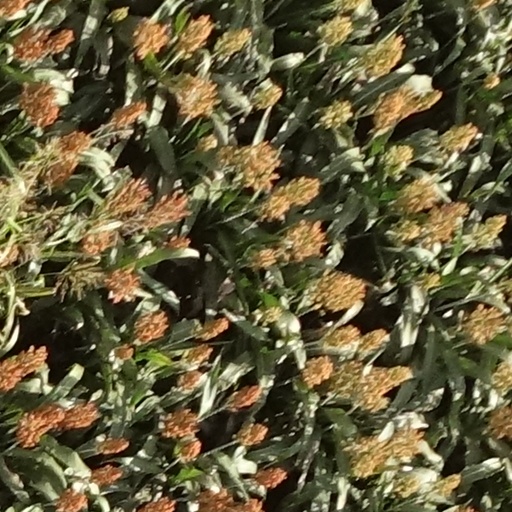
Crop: sorghum